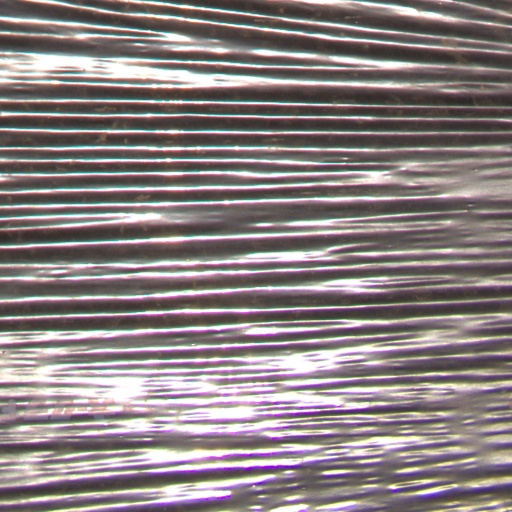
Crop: Jerusalem artichoke